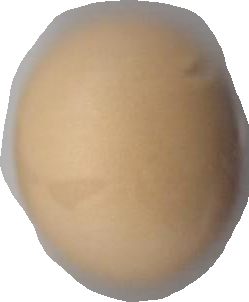
Variety: Dega